Aircraft Industries

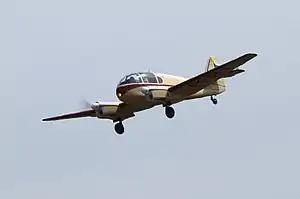
Aero 145 at CIAF airshow in Hradec Králové

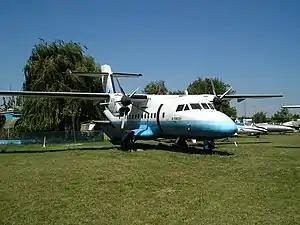
Let L-610 in Kunovice museum

Building of an aircraft factory in Kunovice started in 1936, as a part of the Škoda Works industrial concern. Before and during World War II the unfinished plant served only as a repair works. After the end of the war the factory was nationalized and in 1950–53 a new plant was built. In 1957–1967 it was named SPP ("Strojírny první pětiletky" – "Works of the First Five-year Plan"), and in 1967 it returned to the name LET. The works produced under licence were the Soviet trainers Yakovlev Yak-11 (under a designation C-11) and the Aero Ae 45 and Aero Ae 145 utility aircraft.